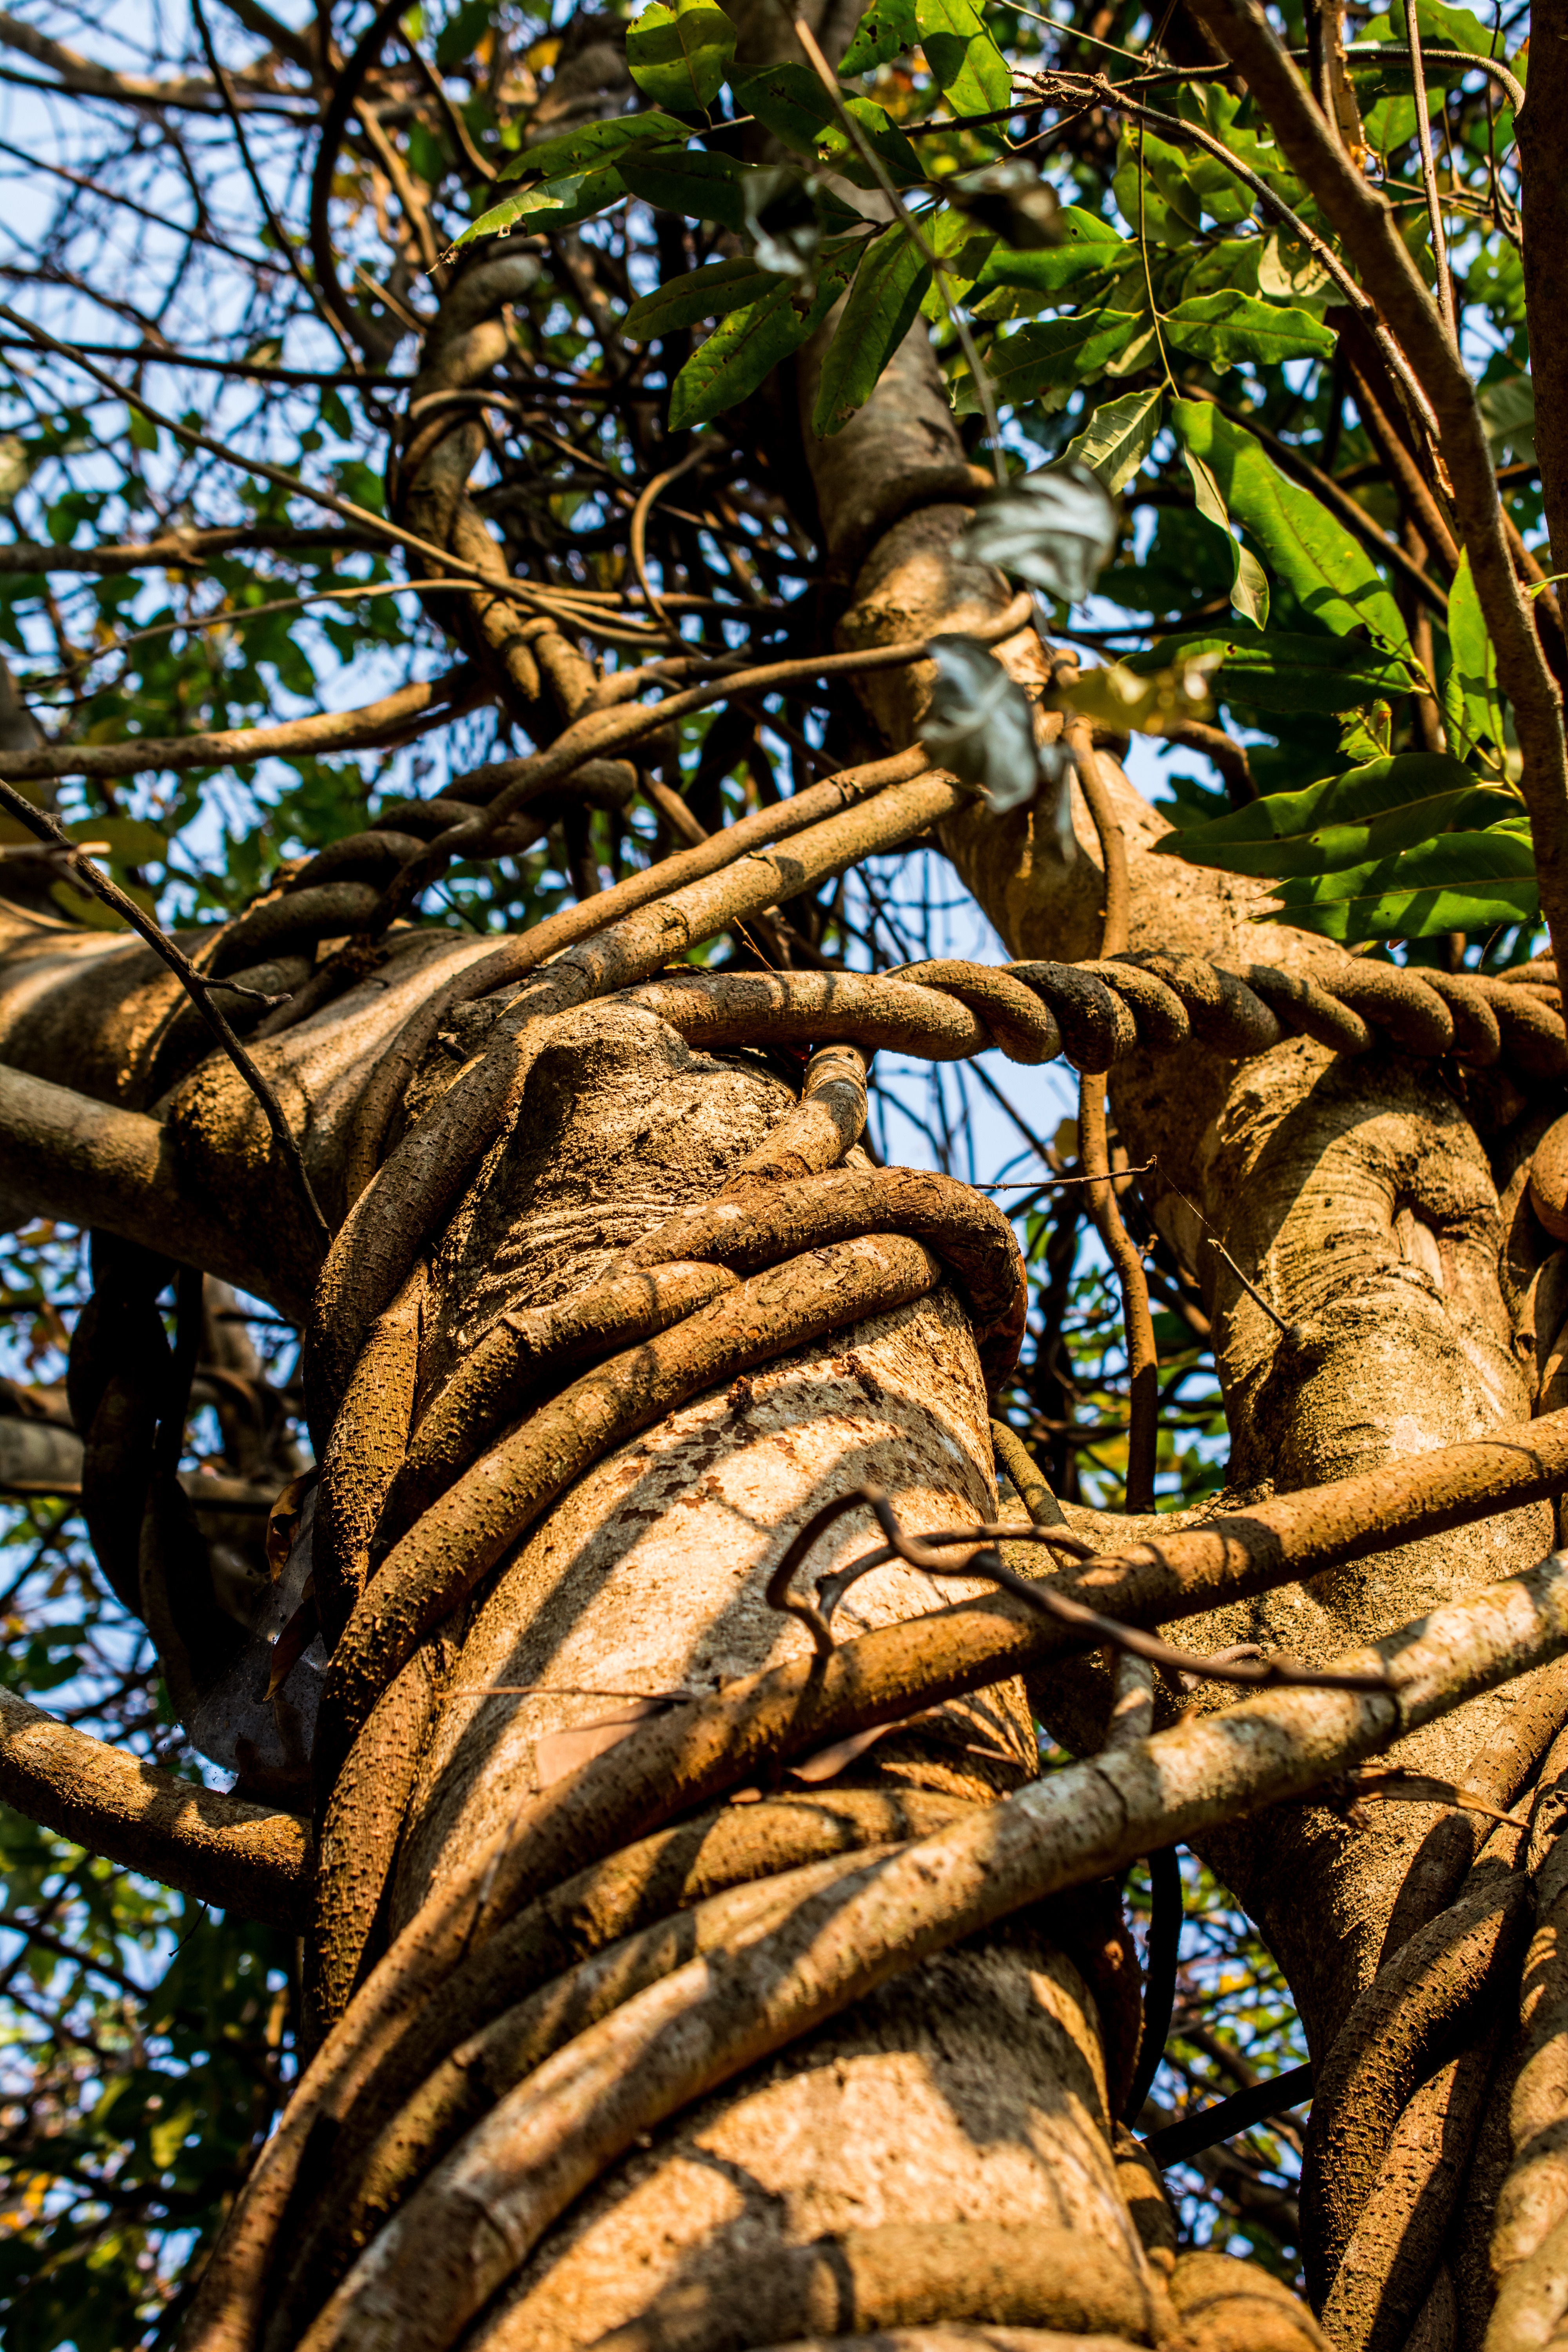
tree, plant, flower, monument, bark, statue, log, jungle, botany, climber, sculpture, art, temple, carving, liane, creeper, woody plant